Alfred Allen (actor)

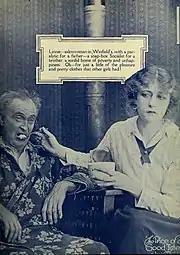
Alfred Allen with Mildred Harris in "The Price of a Good Time" (1917)

Alfred Allen (April 8, 1866 – June 18, 1947) was an American silent film actor and author.